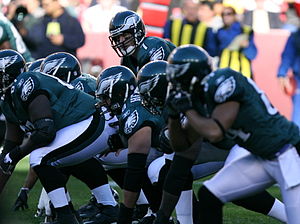
Jeff Garcia
Garcia i 2006 i en kamp for Philadelphia Eagles
"Jeffrey Jason ""Jeff"" Garcia er en tidligere amerikansk footballspiller, der mellem 1999 og 2011 spillede i som quarterback for flere klubber i NFL.